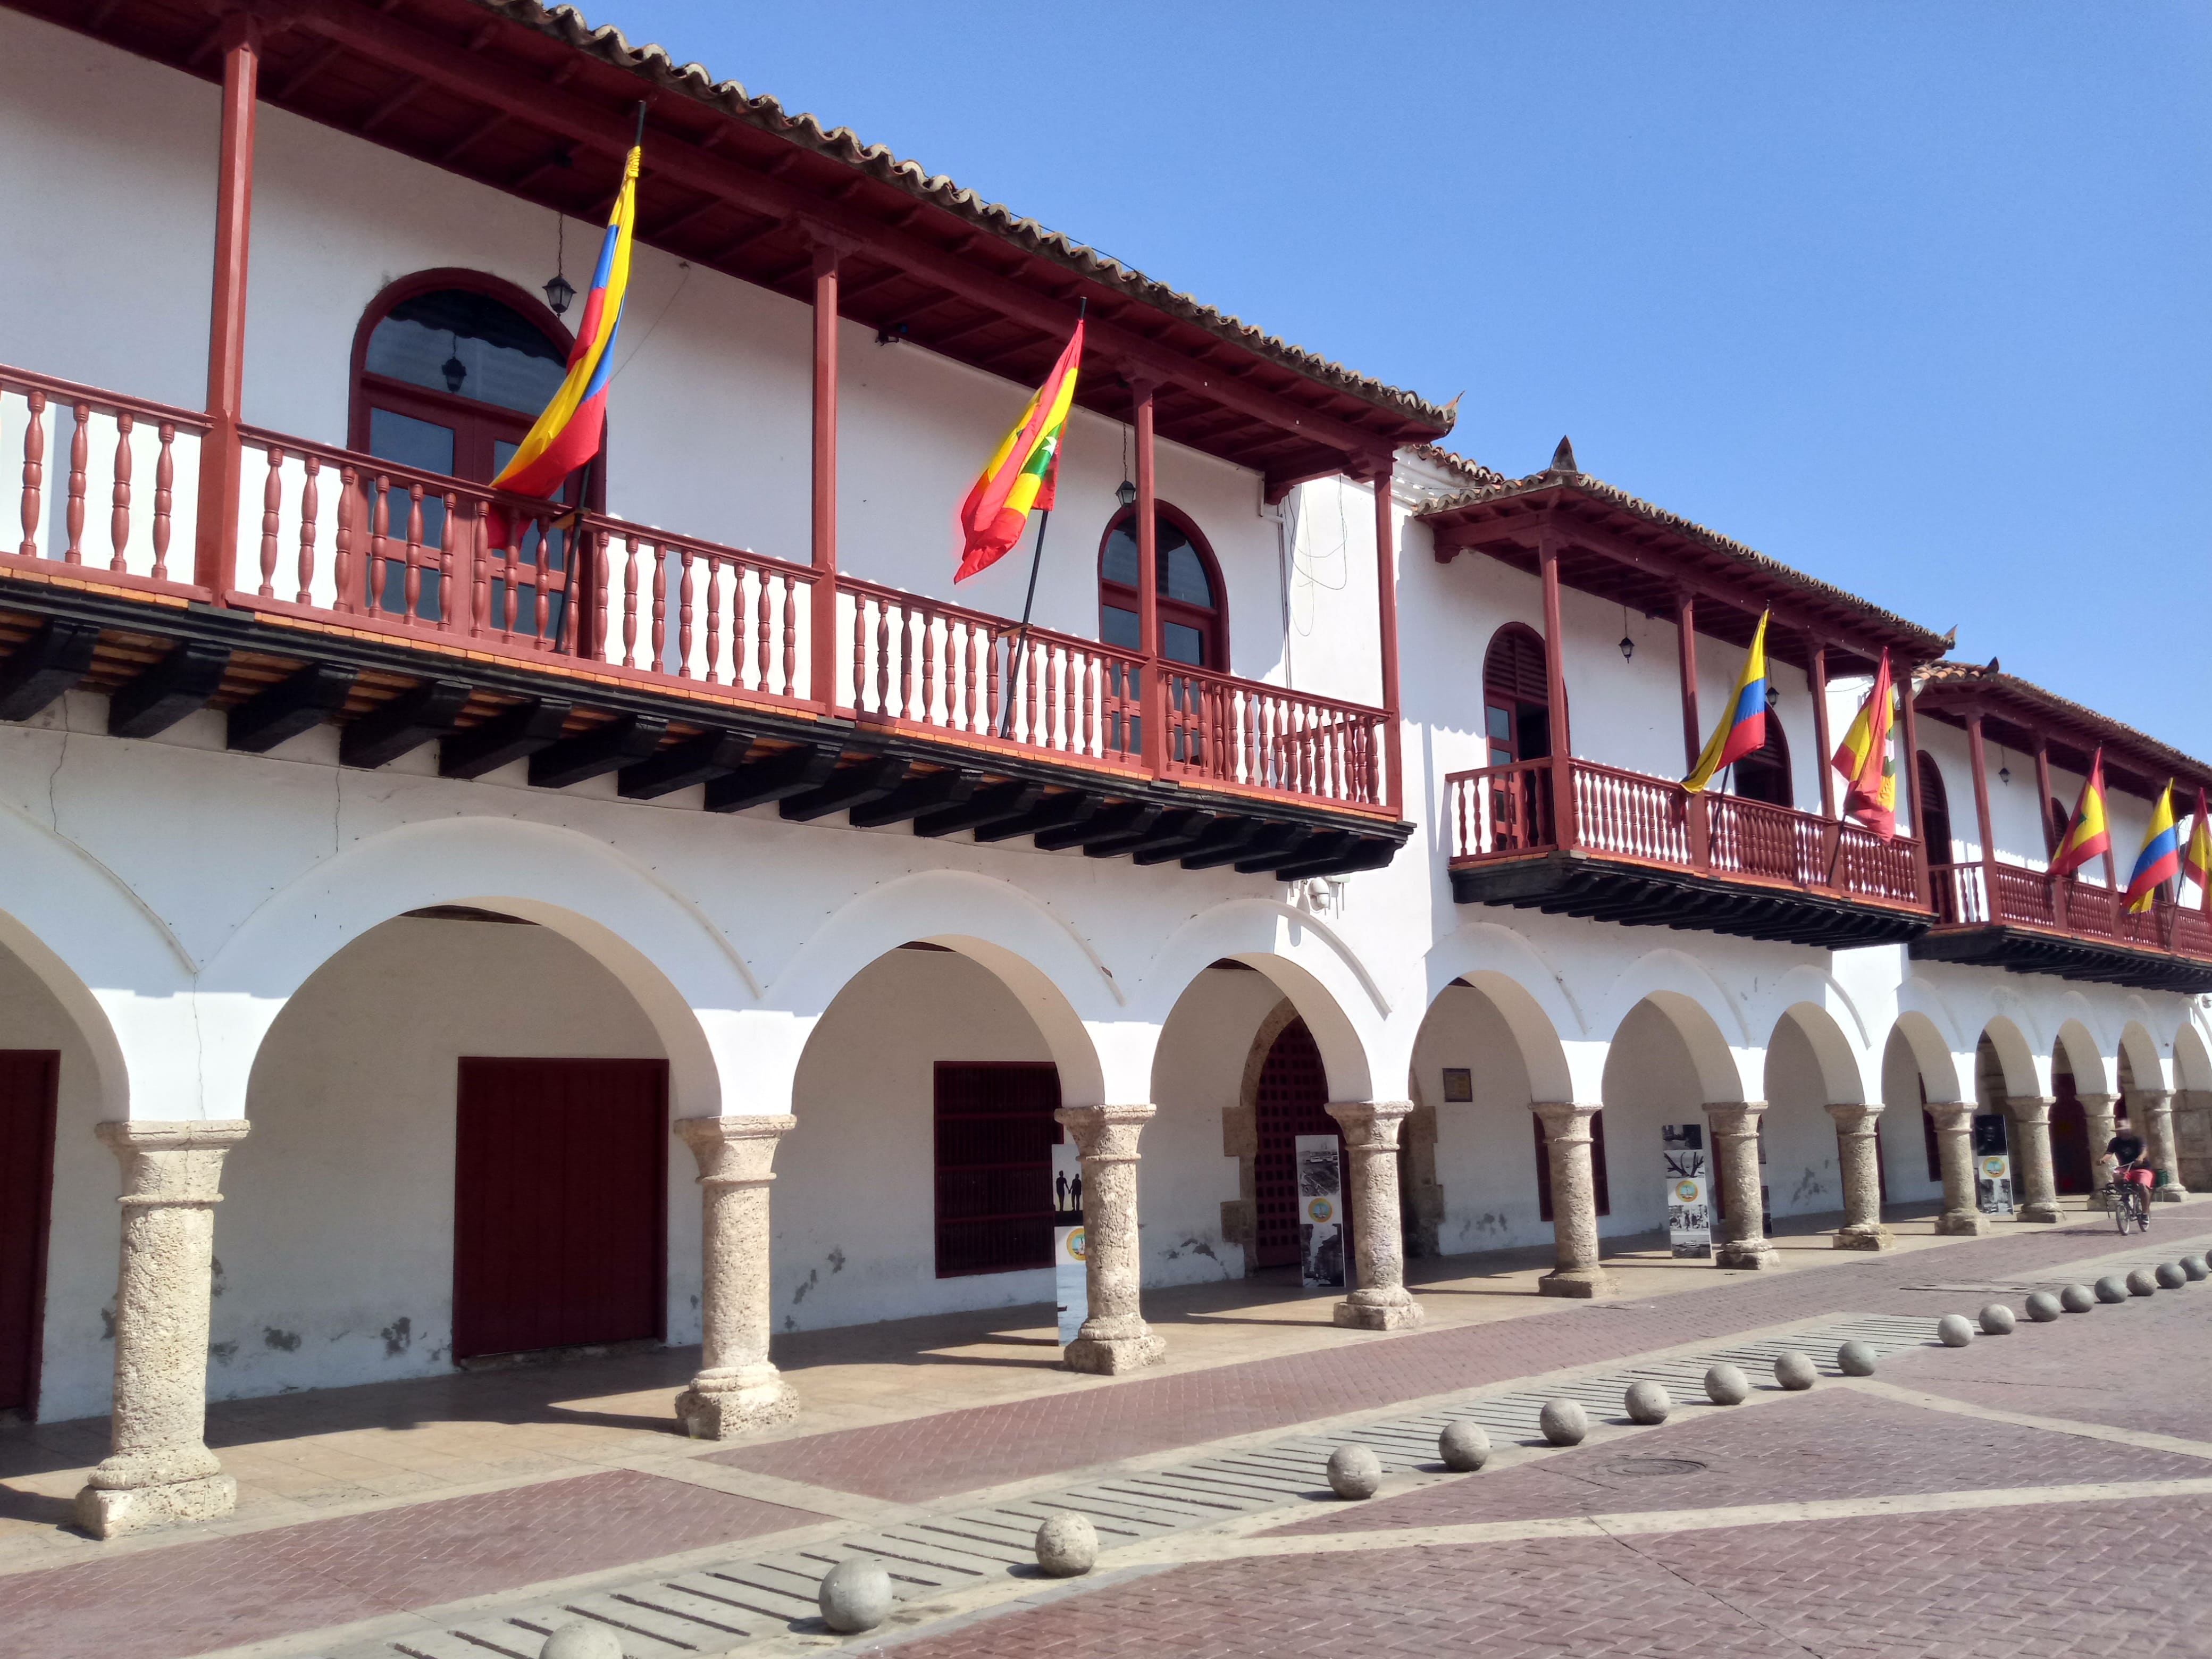
colombia, sky, building, window, house, architecture, facade, real estate, landmark, leisure, flag, shade, roof, arch, city, arcade, door, home, mixed use, tourism, vacation, balcony, landscape, monastery, cobblestone, tourist attraction, commercial building, historic site, hacienda, plant, baluster